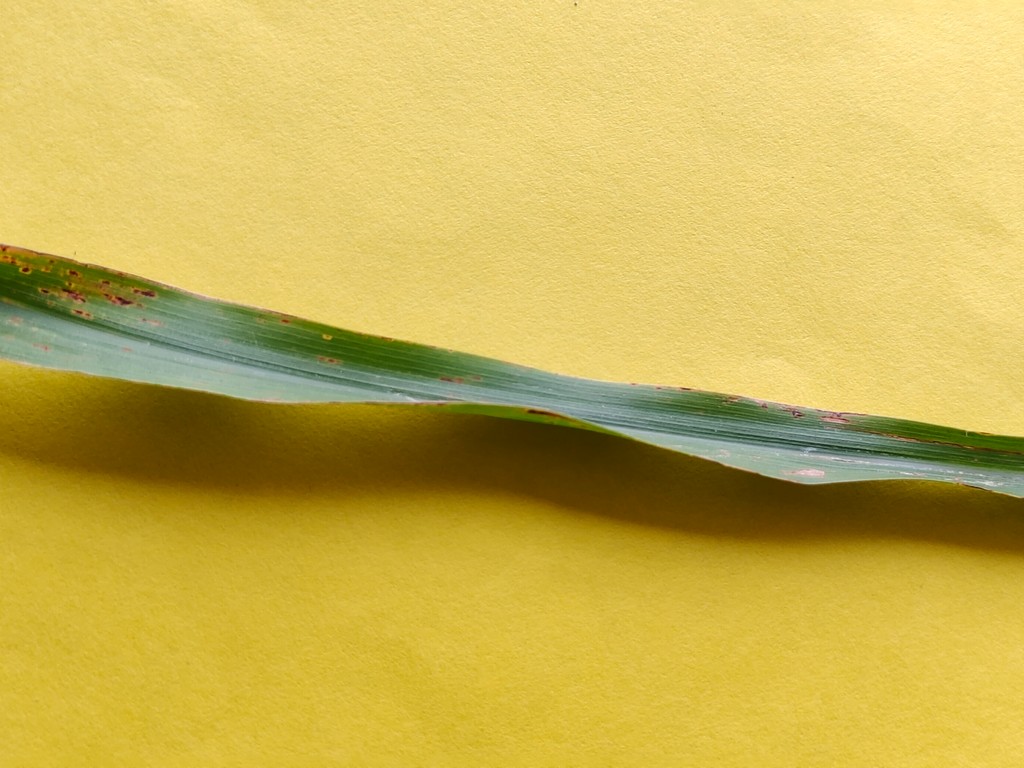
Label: Unhealthy